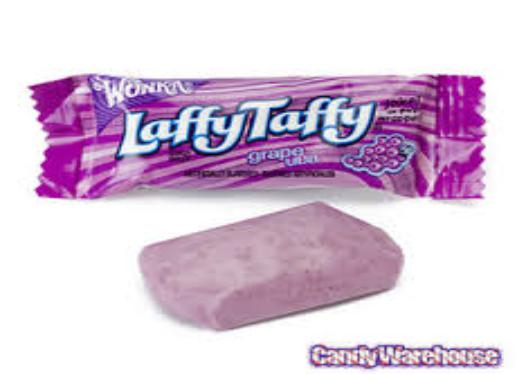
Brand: Laffy Taffy
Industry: Food